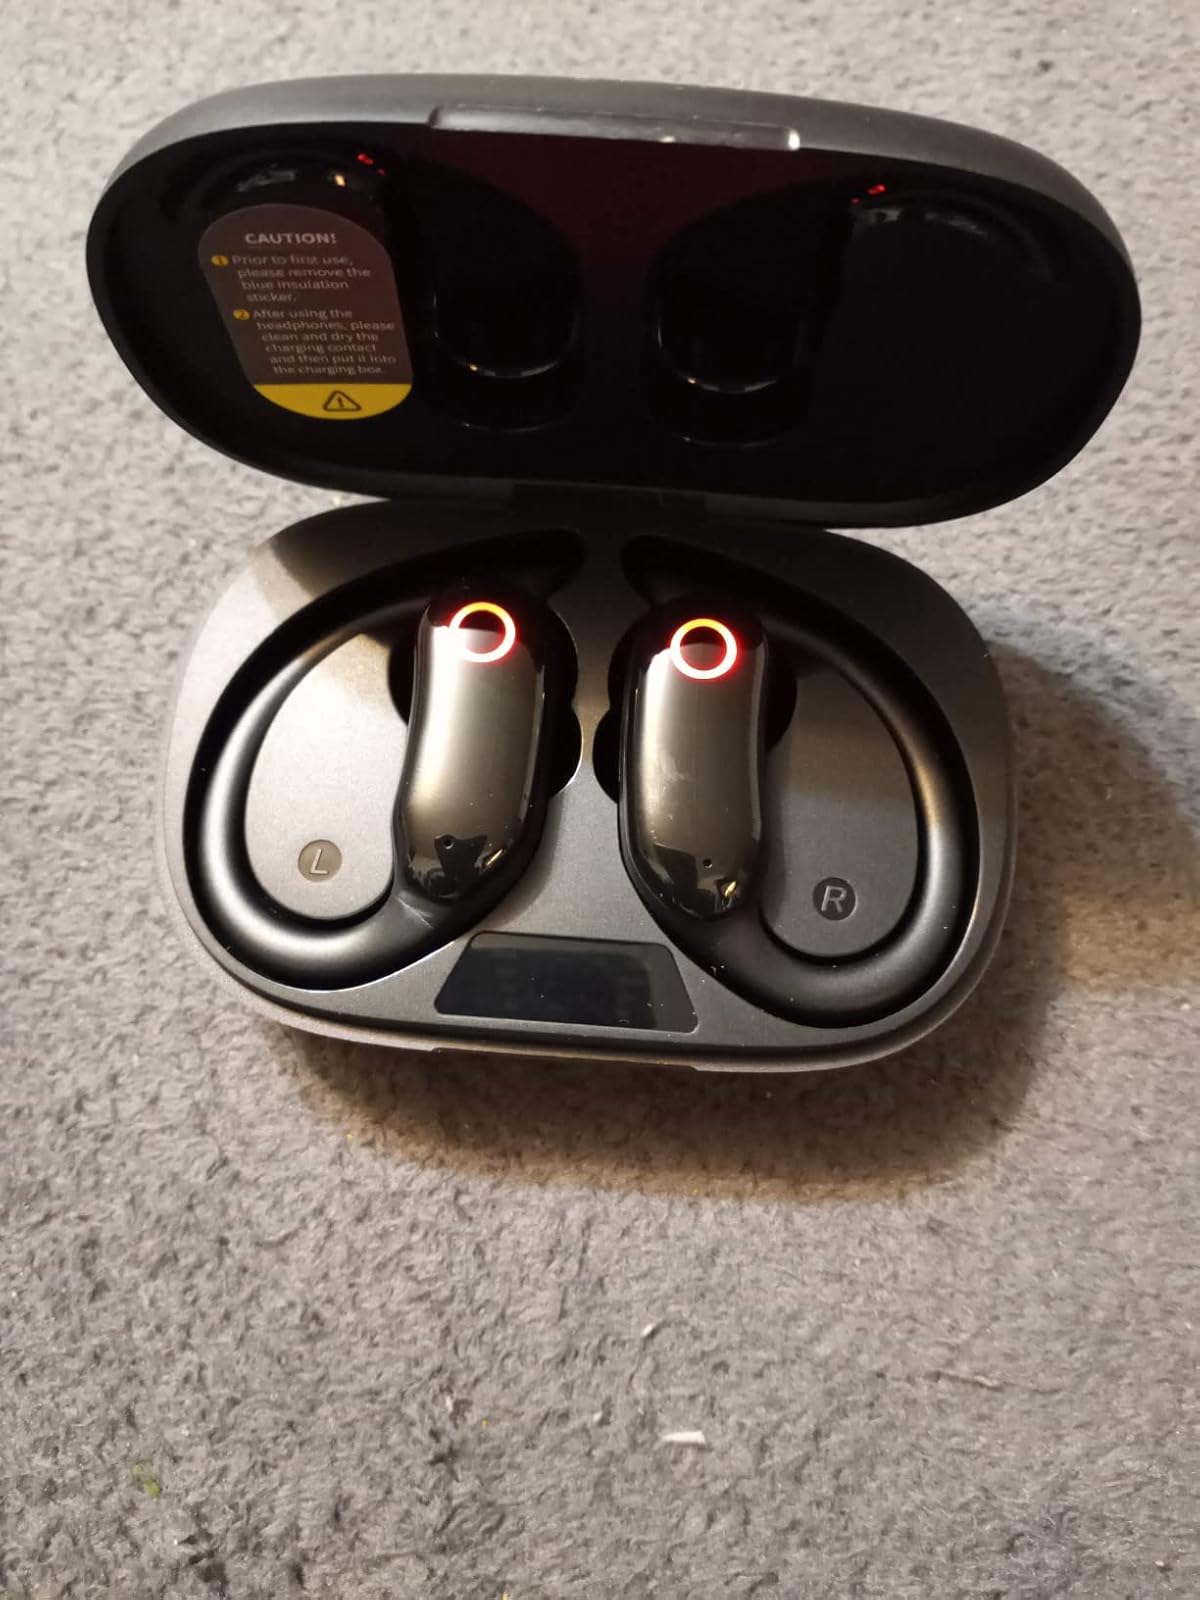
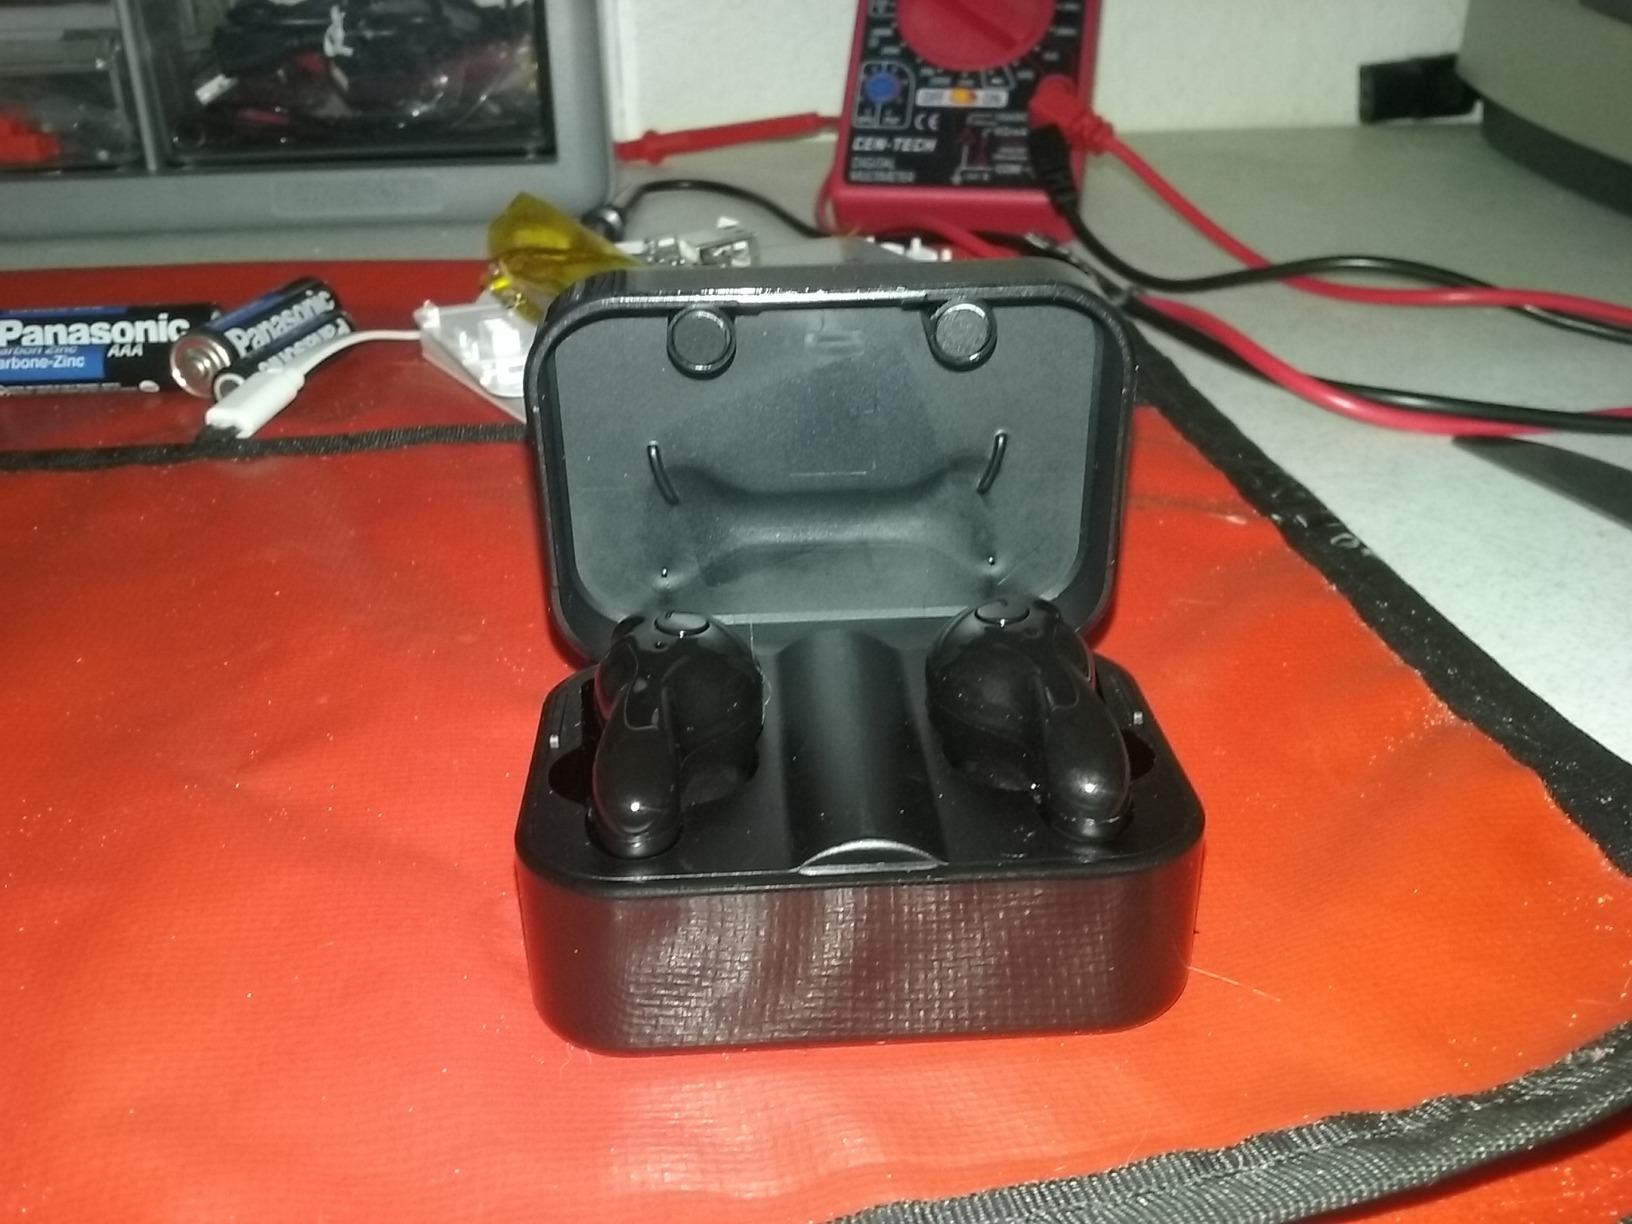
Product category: earbuds
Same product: no